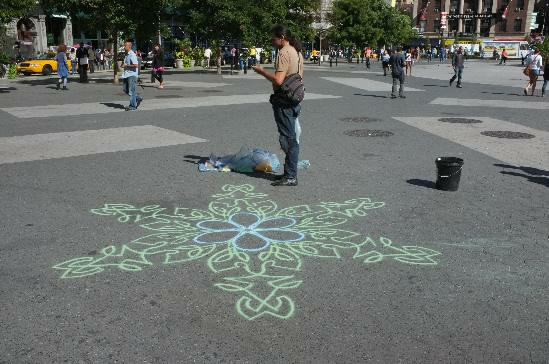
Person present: Yes